2010 Tri Nations Series

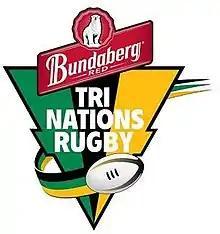
Official logo

The 2010 Tri Nations Series was the 15th annual Tri Nations series between the national rugby union teams of New Zealand, Australia and South Africa.